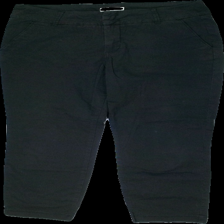
View: front
Type: Trousers
Category: Ladies
Brand: Part Two
Colors: Black
Material: 100% cotton
Cut: Regular
Size: 40
Price range: <50
Recommended usage: Recycle